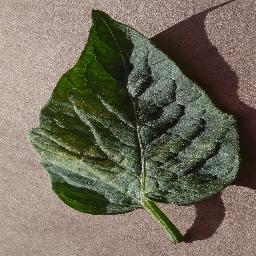
Label: Tomato___Spider_mites Two-spotted_spider_mite